NGC 2122

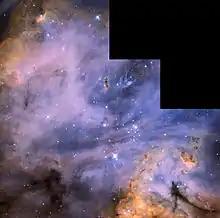
A Hubble Space Telescope (HST) image of NGC 2122

NGC 2122, also known as N 180B (LHA 120-N 180B), is an emission nebula located in the Large Magellanic Cloud.